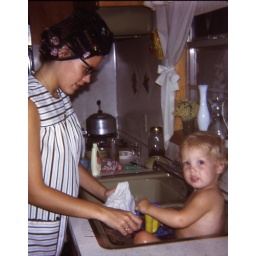
Linda giving Pamela a bath in the kitchen sink!